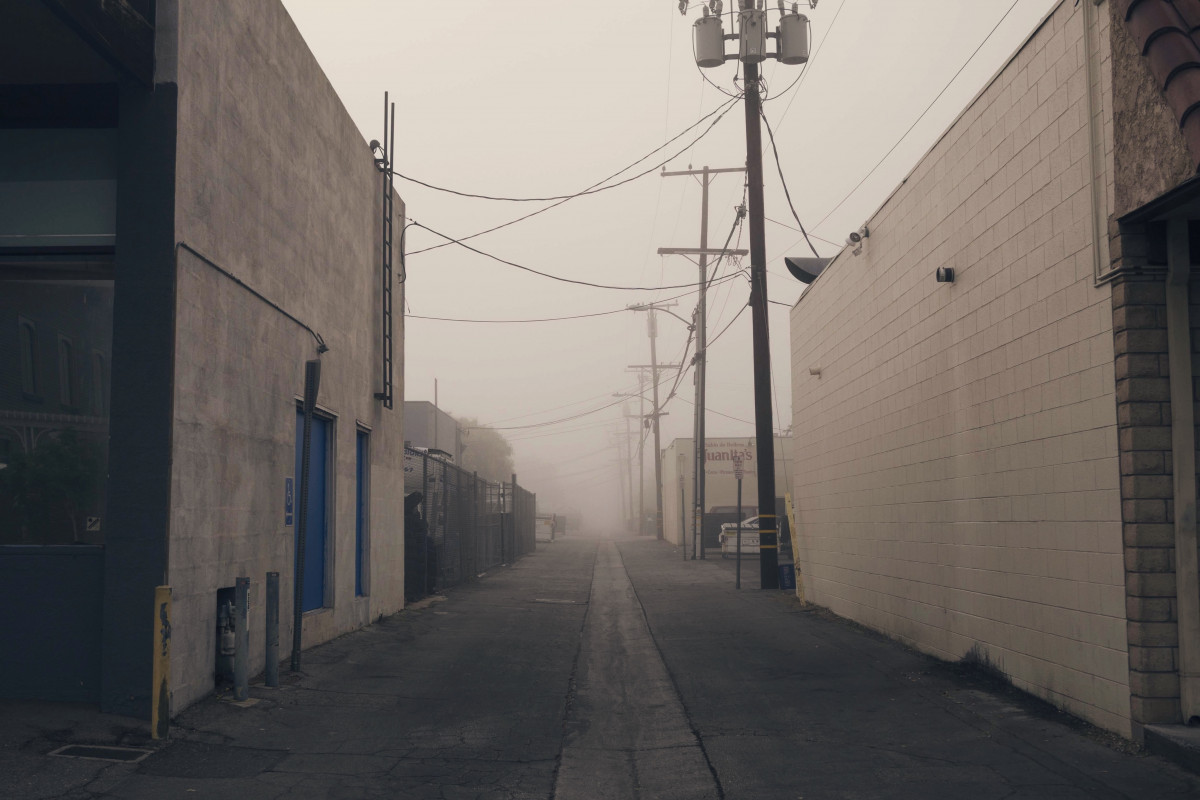
Tags: architecture, fog, road, house, town, building, alley, city, wall, line, facade, alleyway, powerline, street light, lane, lighting, infrastructure, shape, neighbourhood, urban area, residential area, atmospheric phenomenon